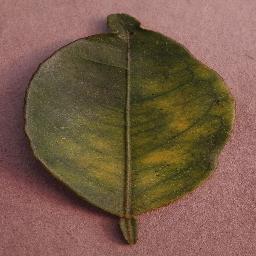
Label: Orange___Haunglongbing_(Citrus_greening)